Edmund Pytts (died 1753)

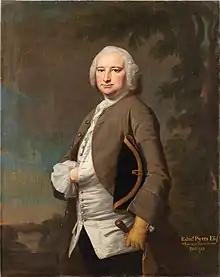
Portrait of Edmund Pytts Esq., 1741 (attributed to Joseph Highmore)

Edmund Pytts ( – 24 November 1753) was a British Tory politician, MP for Worcestershire 1741–1753.